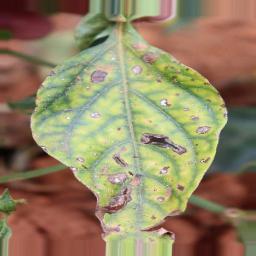
Label: cercospora